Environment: real
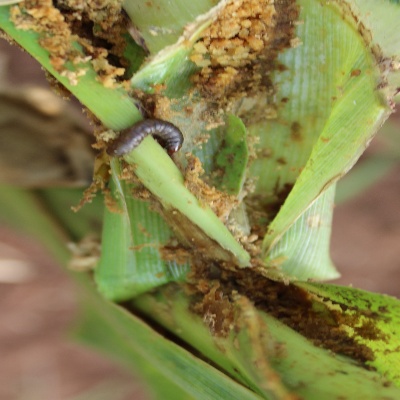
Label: fall_armyworm